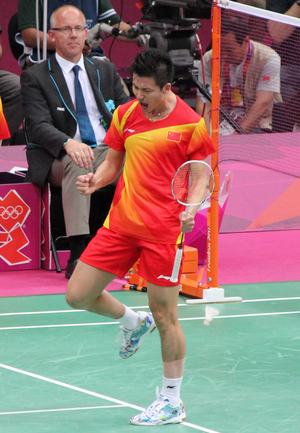
Cai Yun est un joueur de badminton chinois né le 19 janvier 1980 à Suzhou.